Agni Yoga

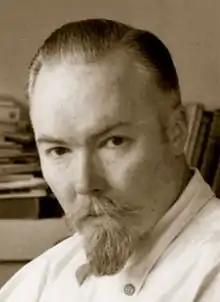

The plethora of materials collected during the Central Asia Expedition became the foundation for the establishment of the Himalayan Research Institute named "Urusvati" in Darjeeling in 1928. A few months later the institute moved to Naggar in Kulu Valley.